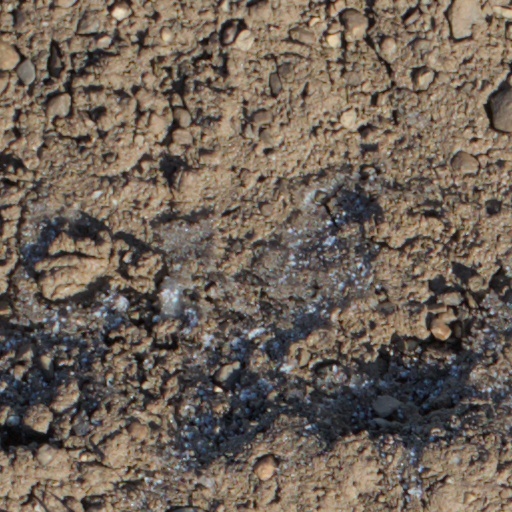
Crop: wheat